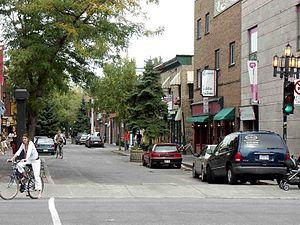
L'avenue Duluth est une voie de Montréal.